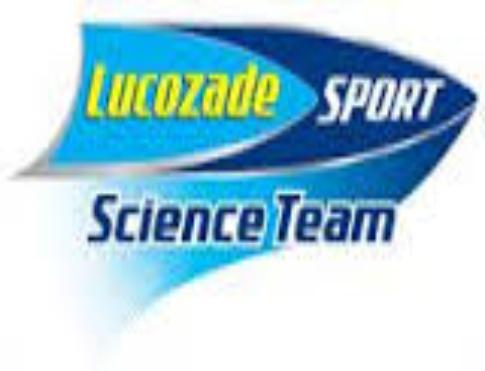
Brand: Lucozade
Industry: Food